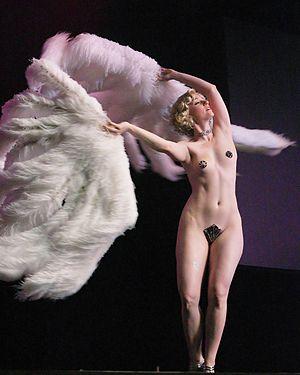
Le new burlesque, ou neo-burlesque, est un mouvement artistique et féministe né aux États-Unis au début des années 1990, associé à la contre-culture. Il s'agit de performances scéniques réalisées par des danseuses ou danseurs légèrement vêtues ou pratiquant le striptease. Le nom tire son origine du burlesque au sens américain du terme, sans rapport avec le style humoristique du même nom.